Electric Light Orchestra

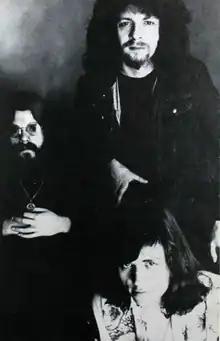
The Move/Electric Light Orchestra in 1972

In 1968, Roy Wood—guitarist, vocalist and songwriter of the Move—had an idea to form a new band that would use violins, cellos, string basses, horns and woodwinds to give their music a classical sound, allowing rock music to "pick up where the Beatles left off" in a new direction. The orchestral instruments would be the main focus, rather than the guitars. Jeff Lynne, frontman of fellow Birmingham group the Idle Race, was excited by the concept. When Trevor Burton left the Move in February 1969, Lynne was asked by Wood to join, only to say no, as he was still focused on finding success with his band. But in January 1970, when Carl Wayne quit the band, Lynne accepted Wood's second invitation to join, on the condition that they focus their energy on the new project.